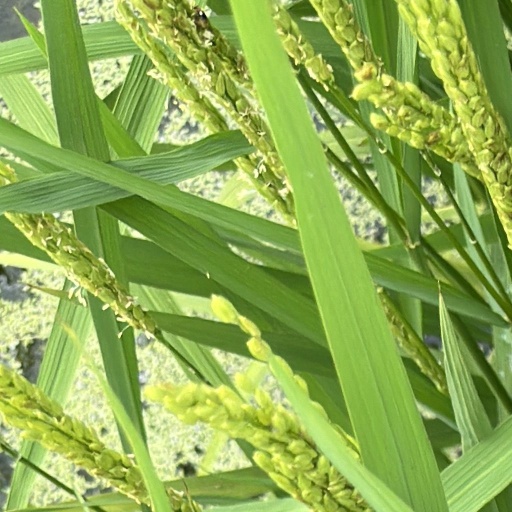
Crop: rice